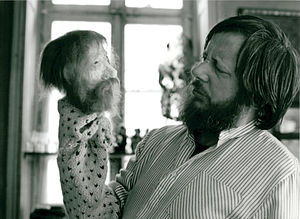
Holger Hattesen
Holger Hattesen (1937-1993)
Holger Hattesen var en sydslesvigsk kunstner, født 3. juli 1937 i Flensborg, død 3. oktober 1993 i Flensborg.